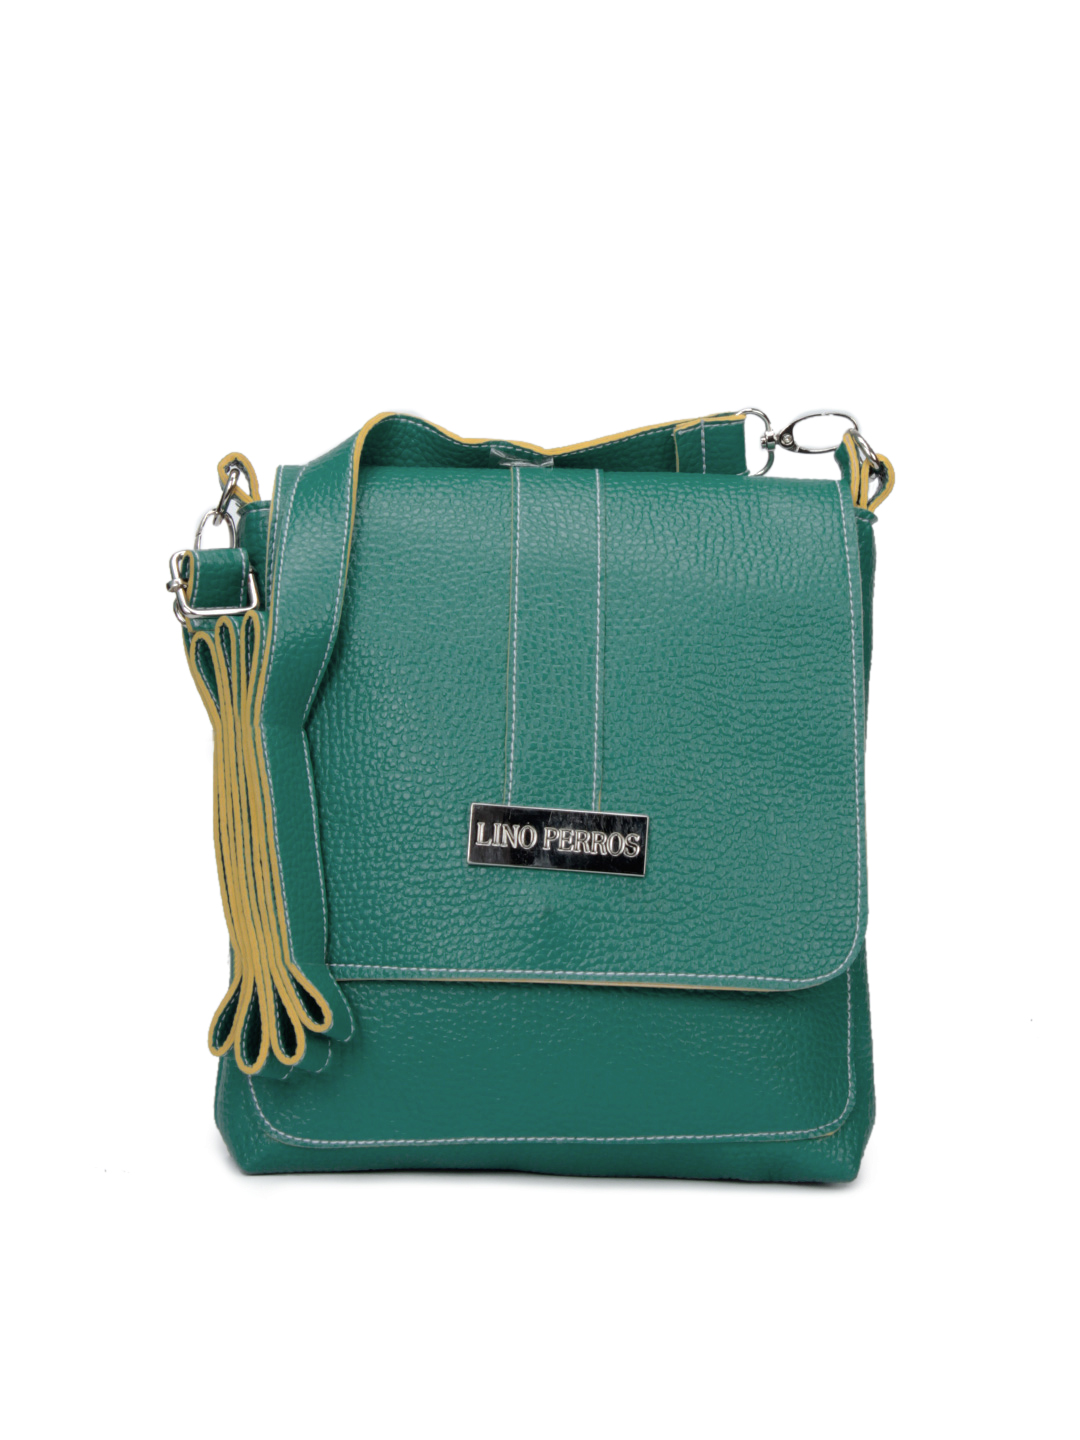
Lino Perros Women Leatherette Turquoise Blue Sling Bag
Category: Accessories / Bags / Handbags
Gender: Women
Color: Turquoise Blue
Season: Summer 2012
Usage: Casual